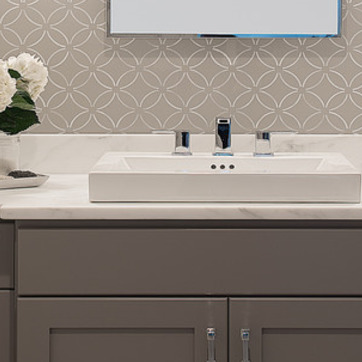
Material: ceramic